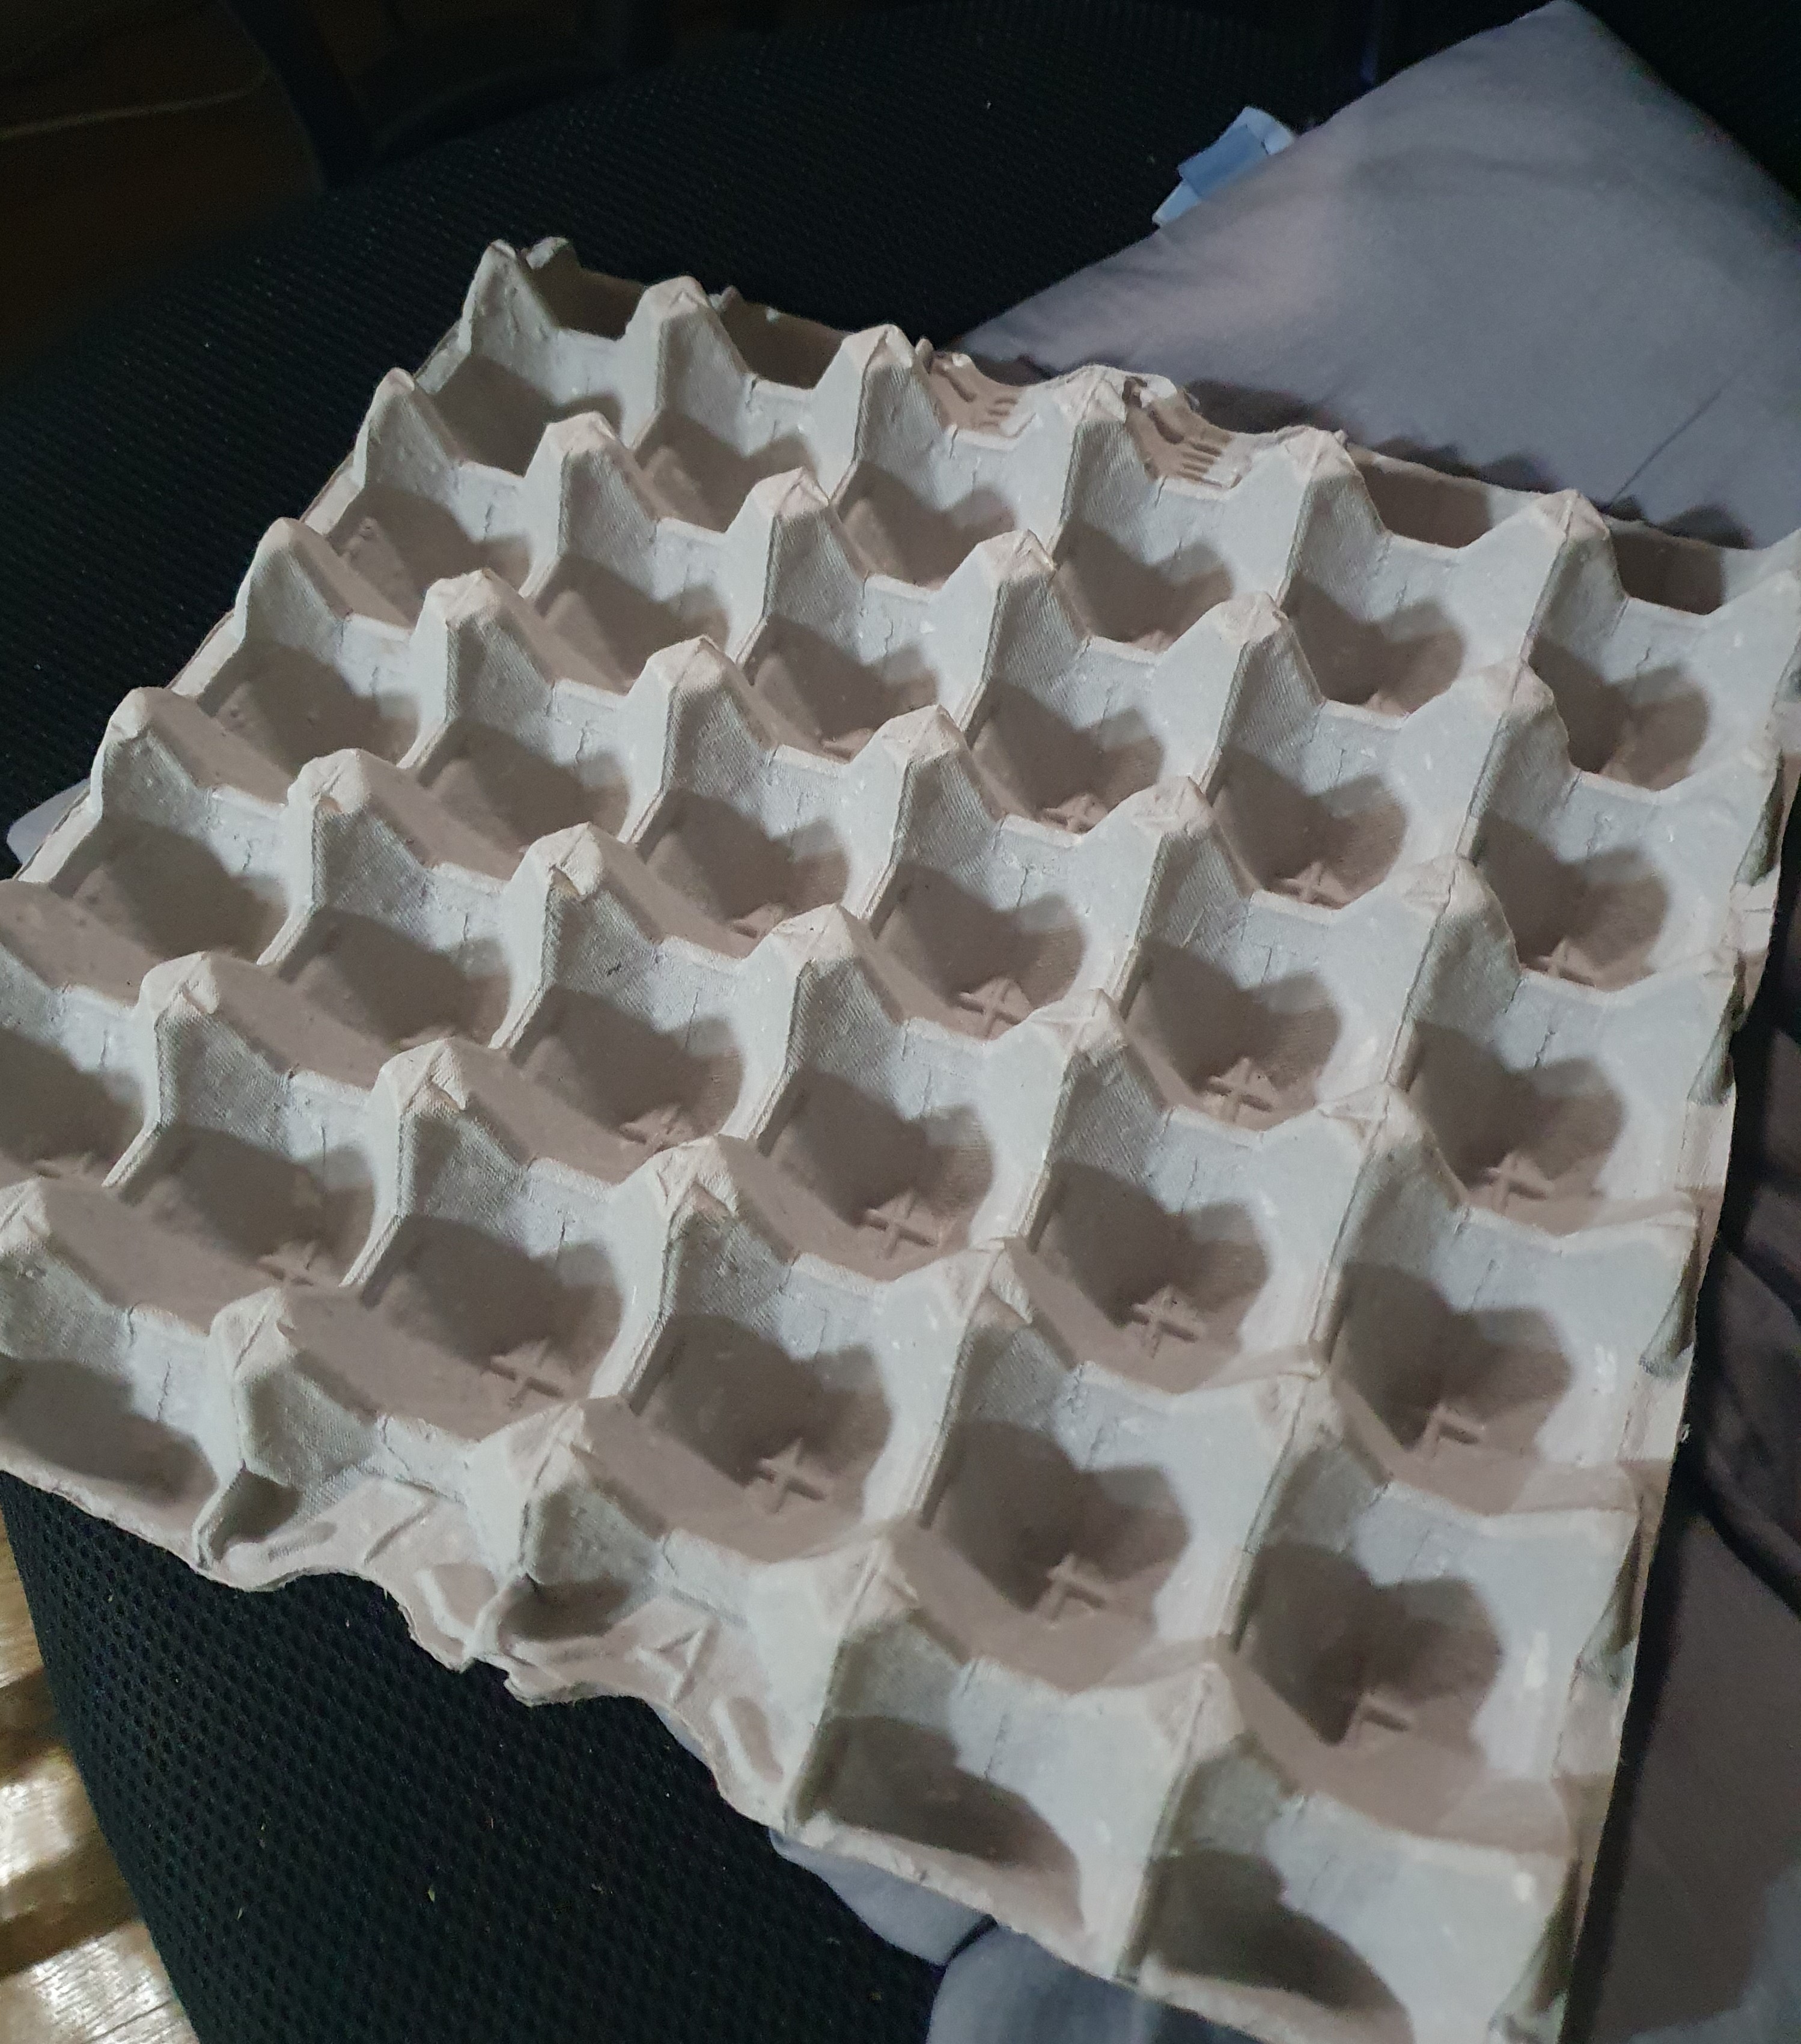
Label: cardboard